Capture of Jenin

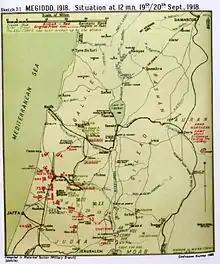
Situation at 24:00 19/20 September 1918

During the initial cavalry advance up the coastal Plain of Sharon to Litera on the Nahr el Mefjir, the Desert Mounted Corps was to advance, "strictly disregarding any enemy forces" which were not on the path of their advance. The mounted units were to cross the Mount Carmel Range from the coast to the Esdraelon Plain, through two passes. The 5th Cavalry Division took a northern and more difficult track from Sindiane to Abu Shusheh, south-east of Haifa, heading towards Nazareth, while the 4th Cavalry Division followed by the Australian Mounted Division in reserve crossed the mountain range by the historic southern Musmus Pass, (used by armies of the Egyptian Pharaoh Thothmes III in the 15th century BC, and the Roman Emperor Vespasian in the 1st century AD) to Lejjun before advancing to Afulah in the centre of the Esdrealon Plain. This southern pass was about 14 miles (23 km) long and about wide, as it followed the Wadi Ara up the side of the Samarian Hills to above sea level, before falling to the plain. During their advance, the Australian Mounted Division halted for ten minutes every hour, when saddle girths may have been loosened and a few minutes sleep snatched, with the reins looped around an arm jammed deeply into a pocket.